Du Quartier station

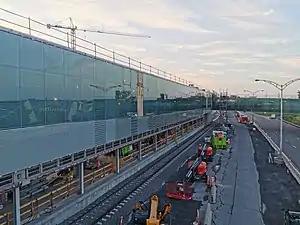
Station construction in June 2020

Du Quartier station is a Réseau express métropolitain (REM) station in the city of Brossard, Quebec, Canada. It is operated by CDPQ Infra and serves as a station on the central (southern) branch of the REM. The opening for regular service was on 31 July 2023. It is immediately across from the Quartier DIX30, a lifestyle center, located on the southern side of Quebec Autoroute 10, just to the southeast of Boulevard du Quartier overpass. It is connected to a large future transit-oriented development of around 4,000 people and 5,000 jobs.